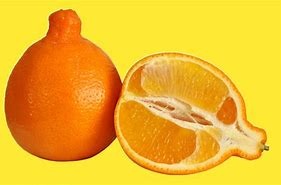
Label: mandarine